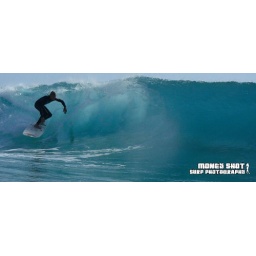
a shift in a sand bar reveals the fountain of eternal youth